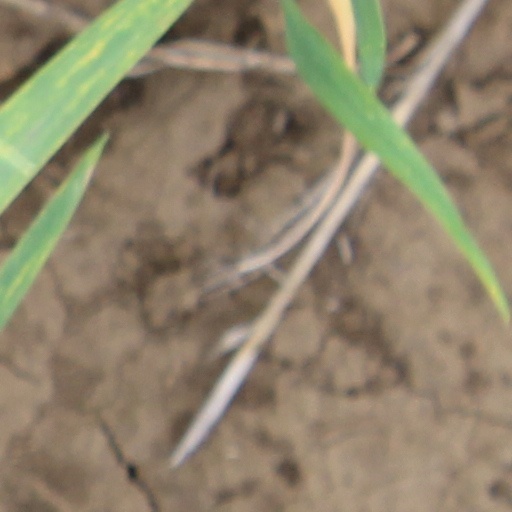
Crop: wheat